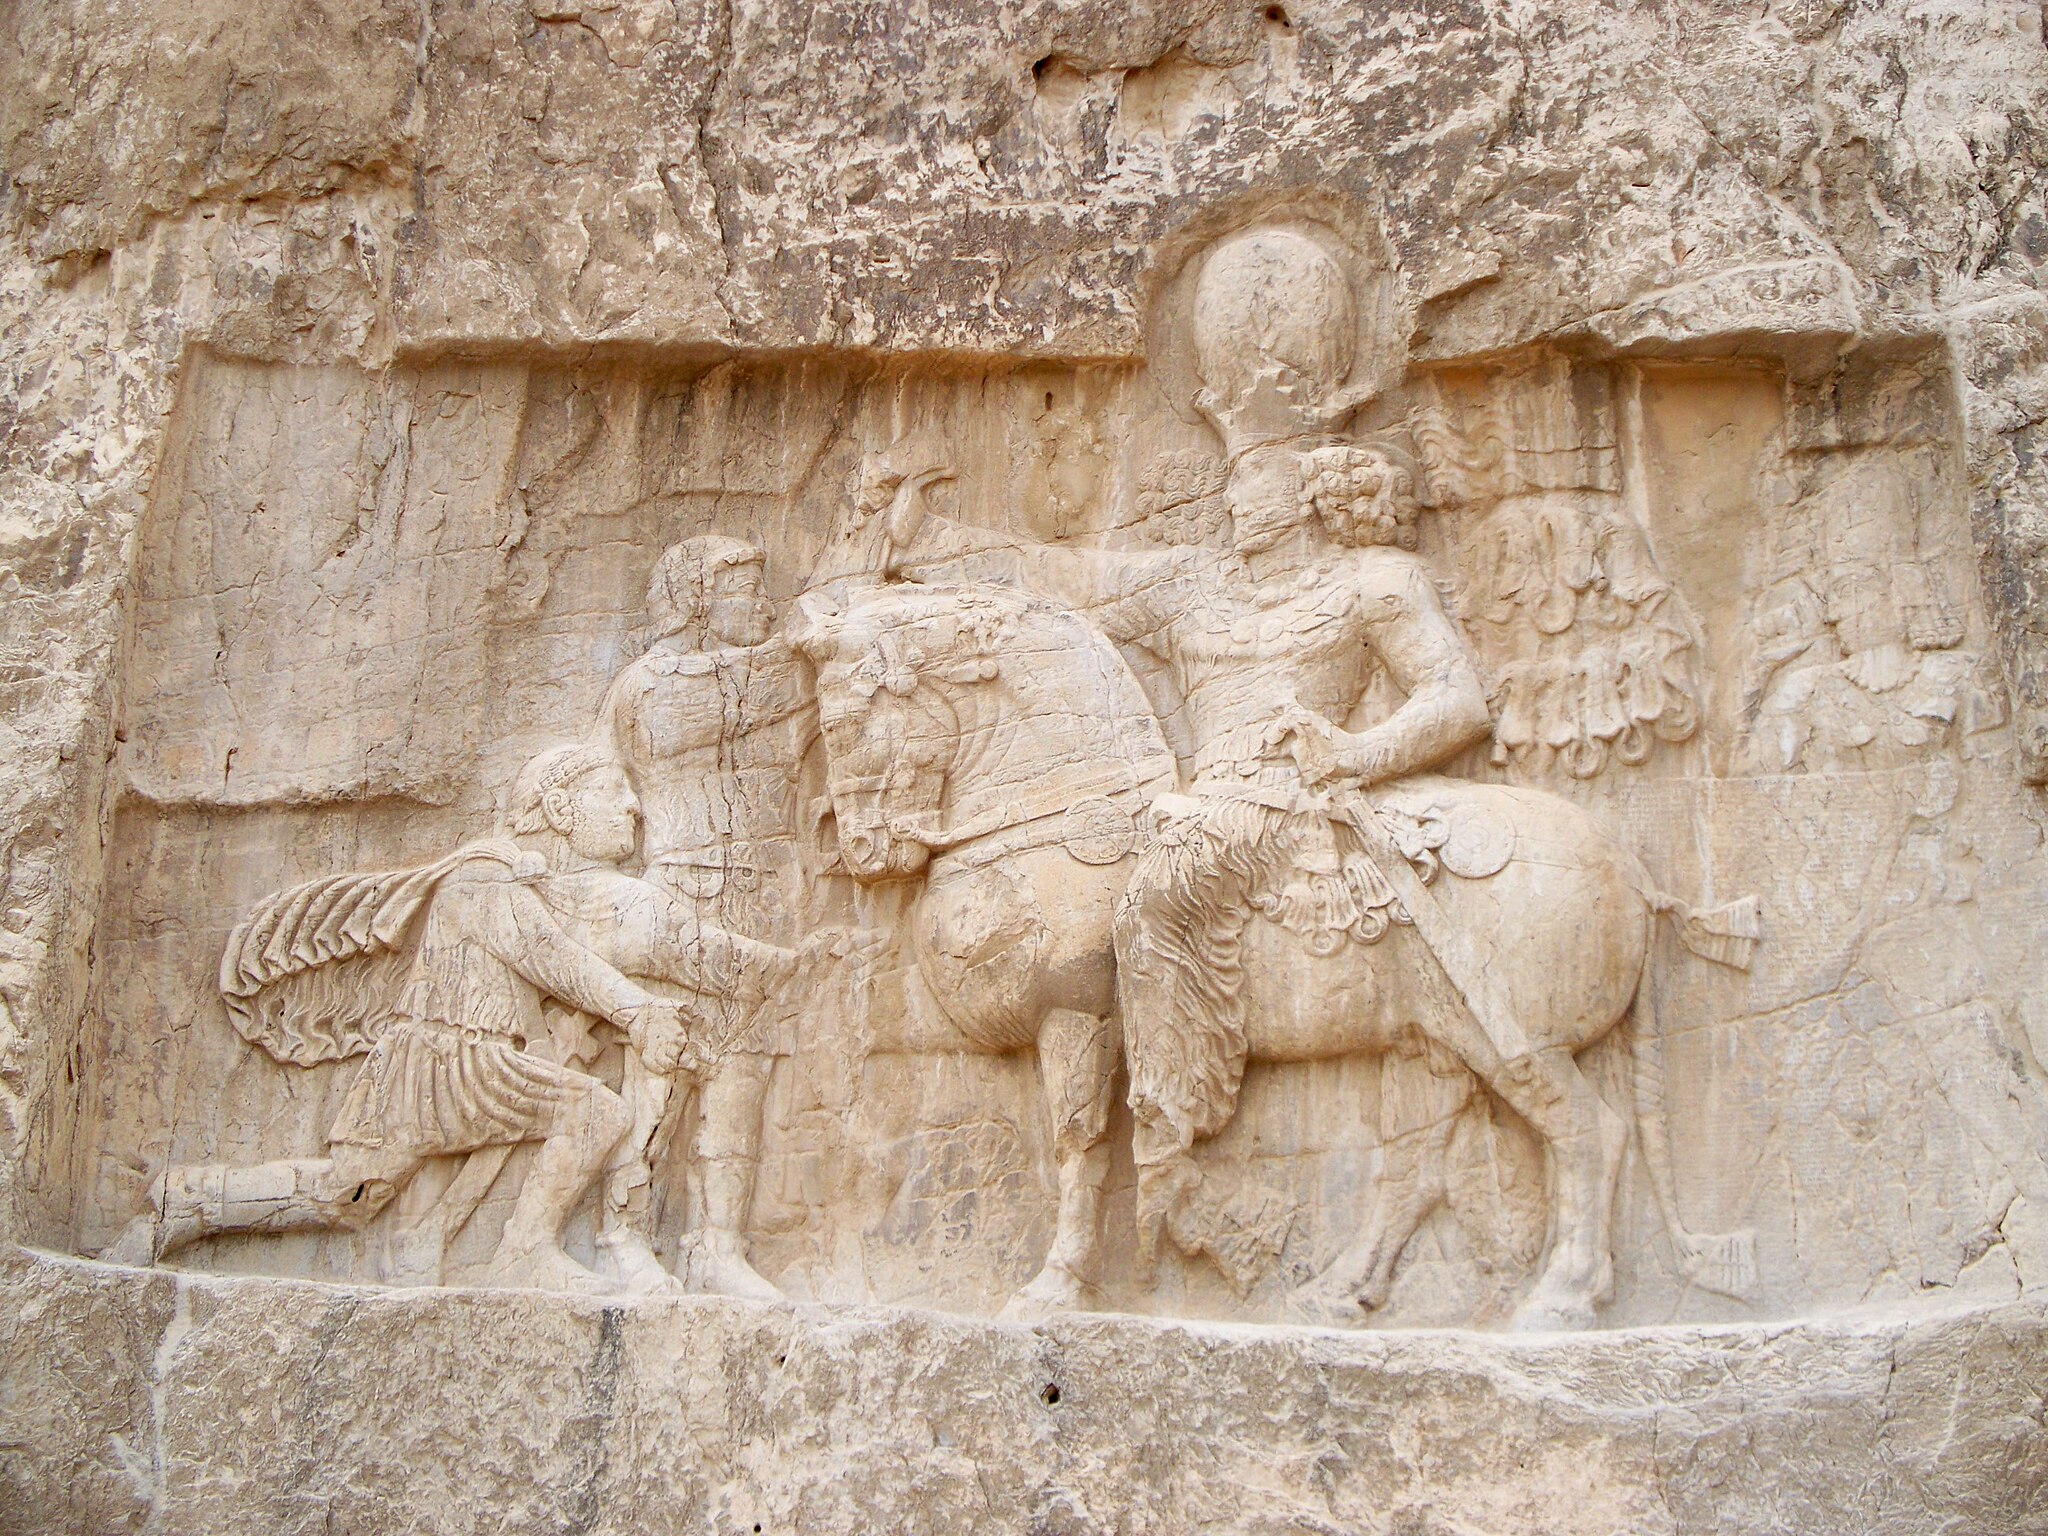
Title: Naqsh-E Rostam, Iran (13) (27997103894)
Description: Naqsh-E Rostam, Iran (13)
Date: 2008-01-01 12:02
Categories: Relief of triumph of Shapur I over Valerian at Naqsh-e Rustam, Flickr images reviewed by FlickreviewR 2, Files uploaded by Orizan, Photographs by Sasha India